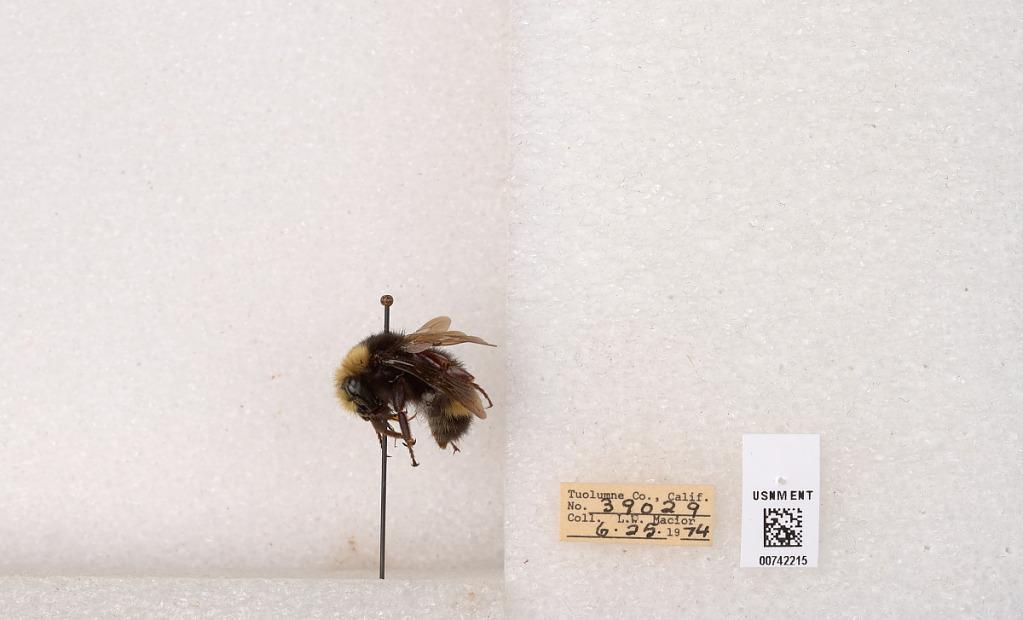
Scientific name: Bombus (Pyrobombus) vandykei (Frison)
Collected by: L. Macior
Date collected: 1974-6-25
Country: United States
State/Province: California
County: Tuolumne
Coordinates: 37.9712, -120.228